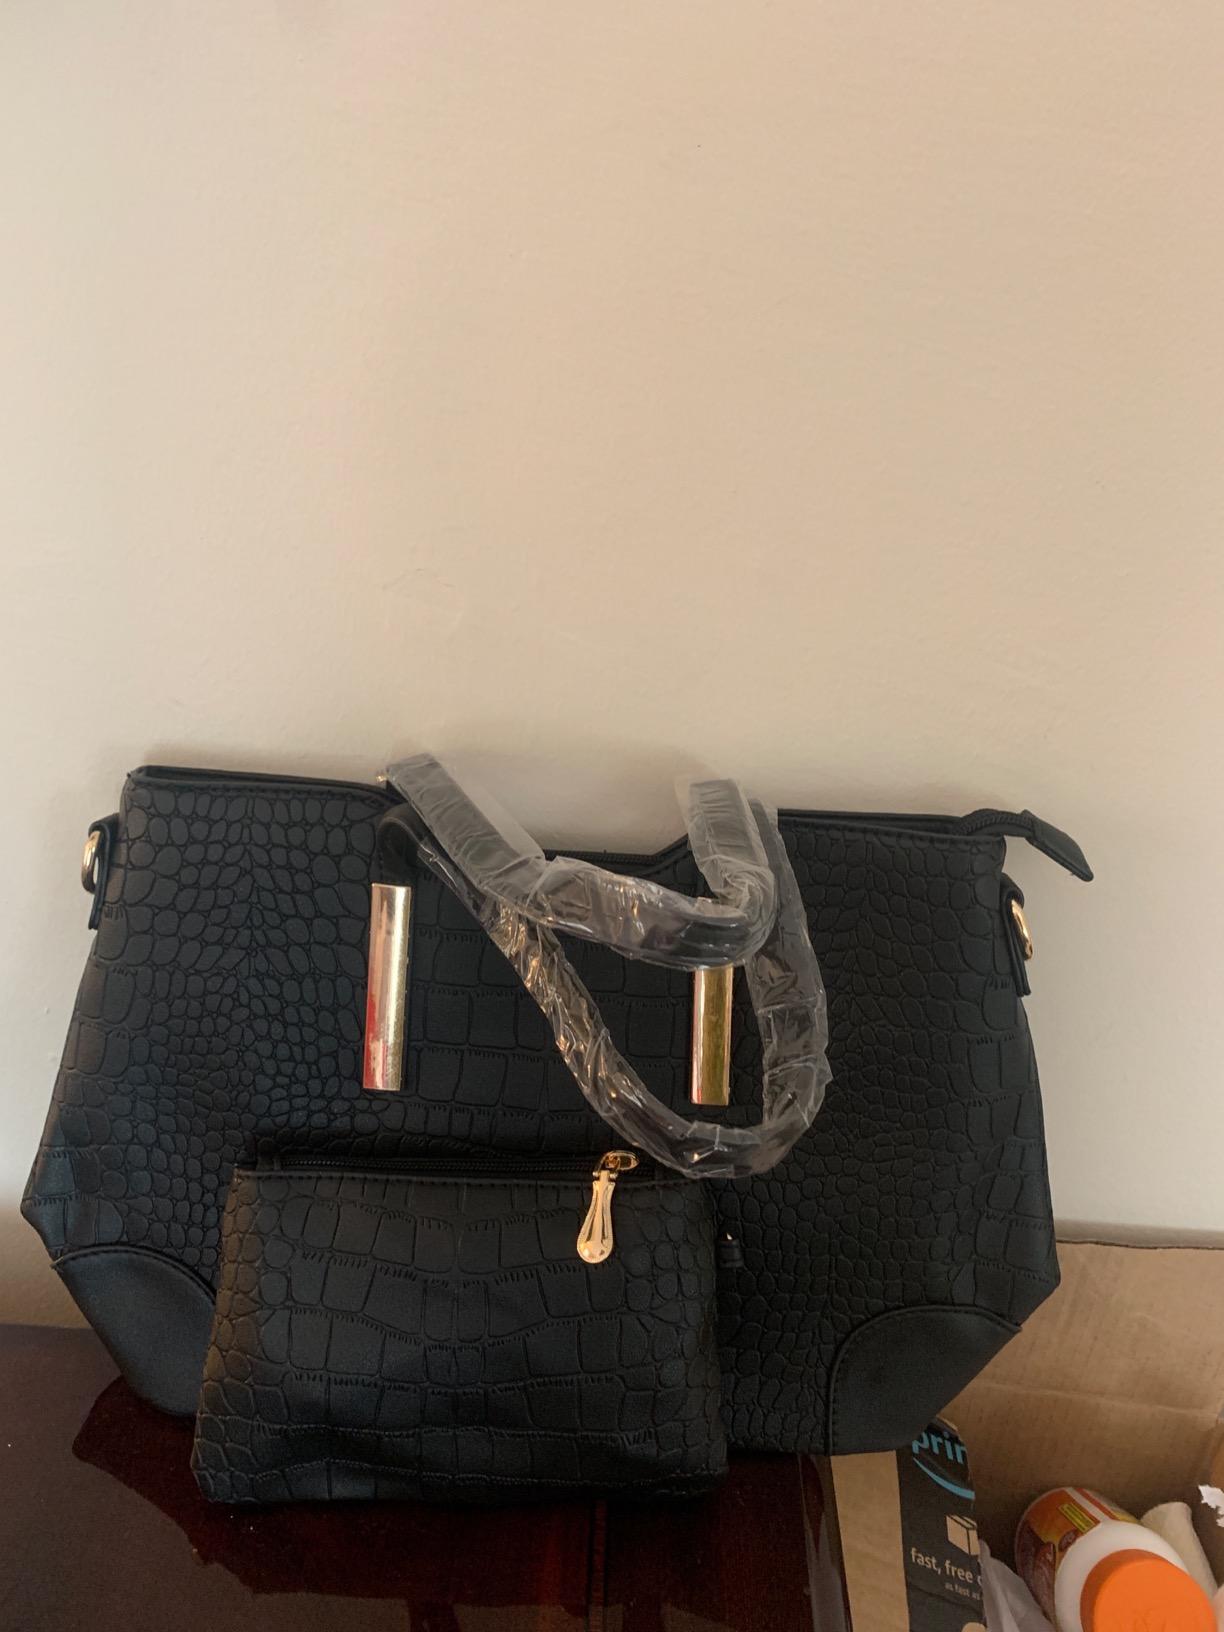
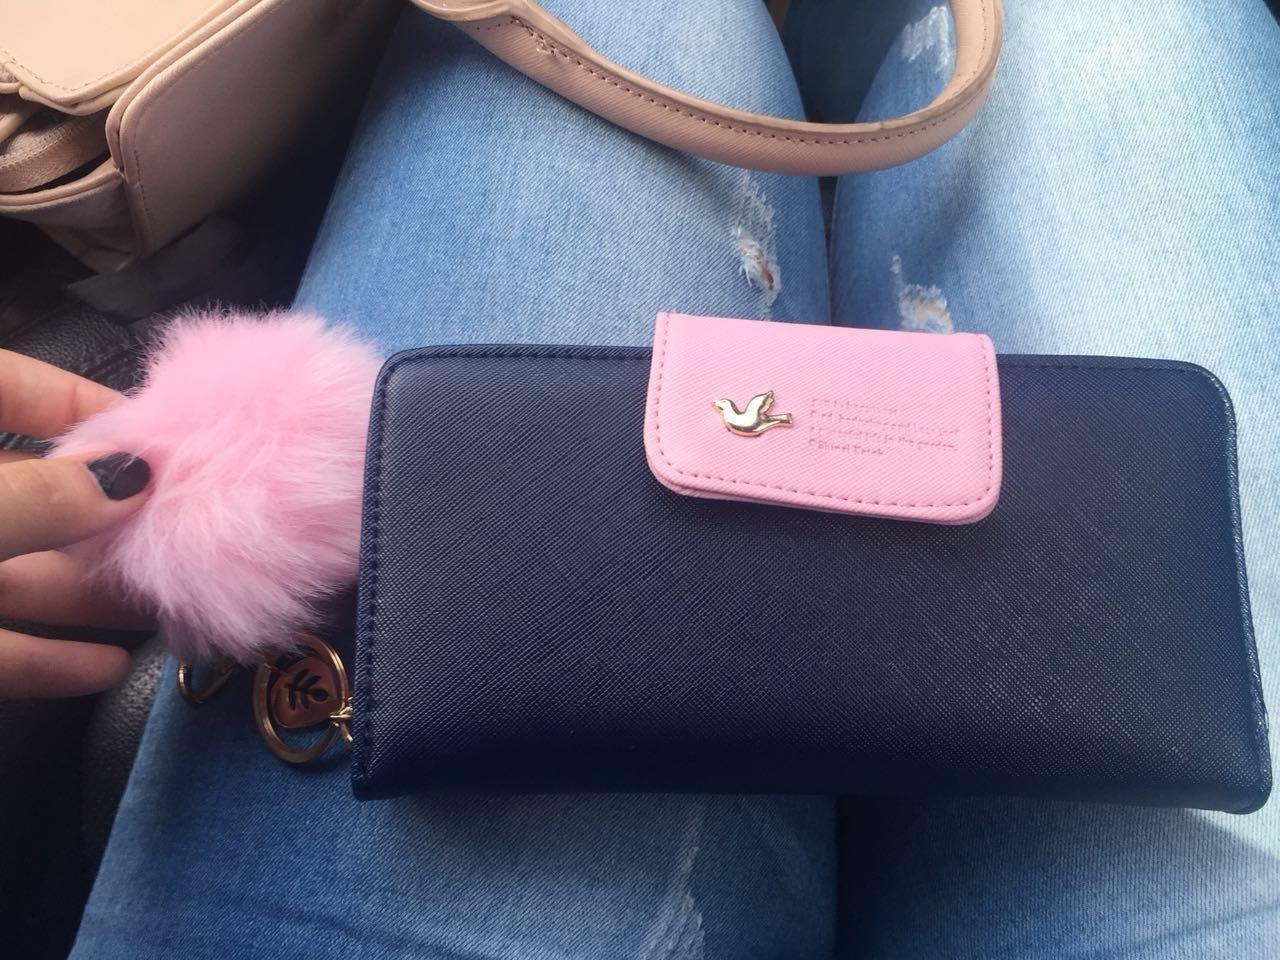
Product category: accessories_handbag
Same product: no